CDC 1604

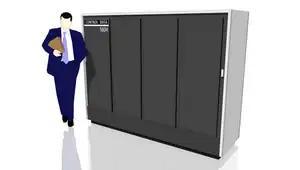
CDC 1604 with a figure as scale

The CDC 1604 is a 48-bit computer designed and manufactured by Seymour Cray and his team at the Control Data Corporation (CDC). The 1604 is known as one of the first commercially successful transistorized computers. (The IBM 7090 was delivered earlier, in November 1959.) Legend has it that the 1604 designation was chosen by adding CDC's first street address (501 Park Avenue) to Cray's former project, the ERA-UNIVAC 1103.